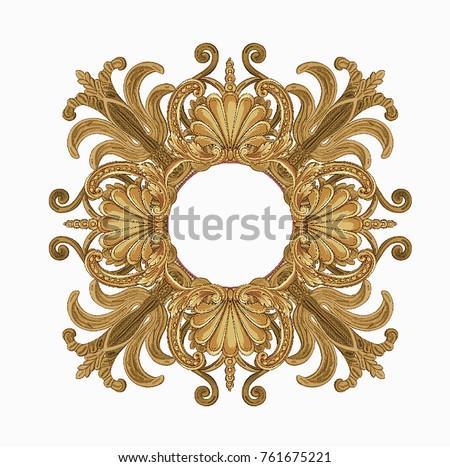
flowers carry the scent of spring , the leaves and flowers art design